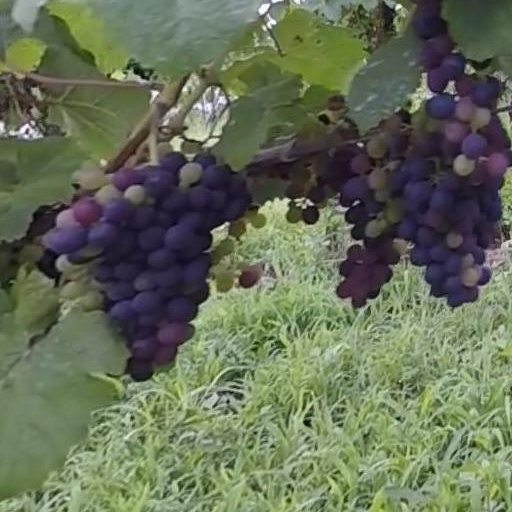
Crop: grape